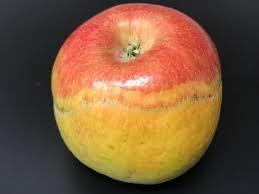
Label: apples